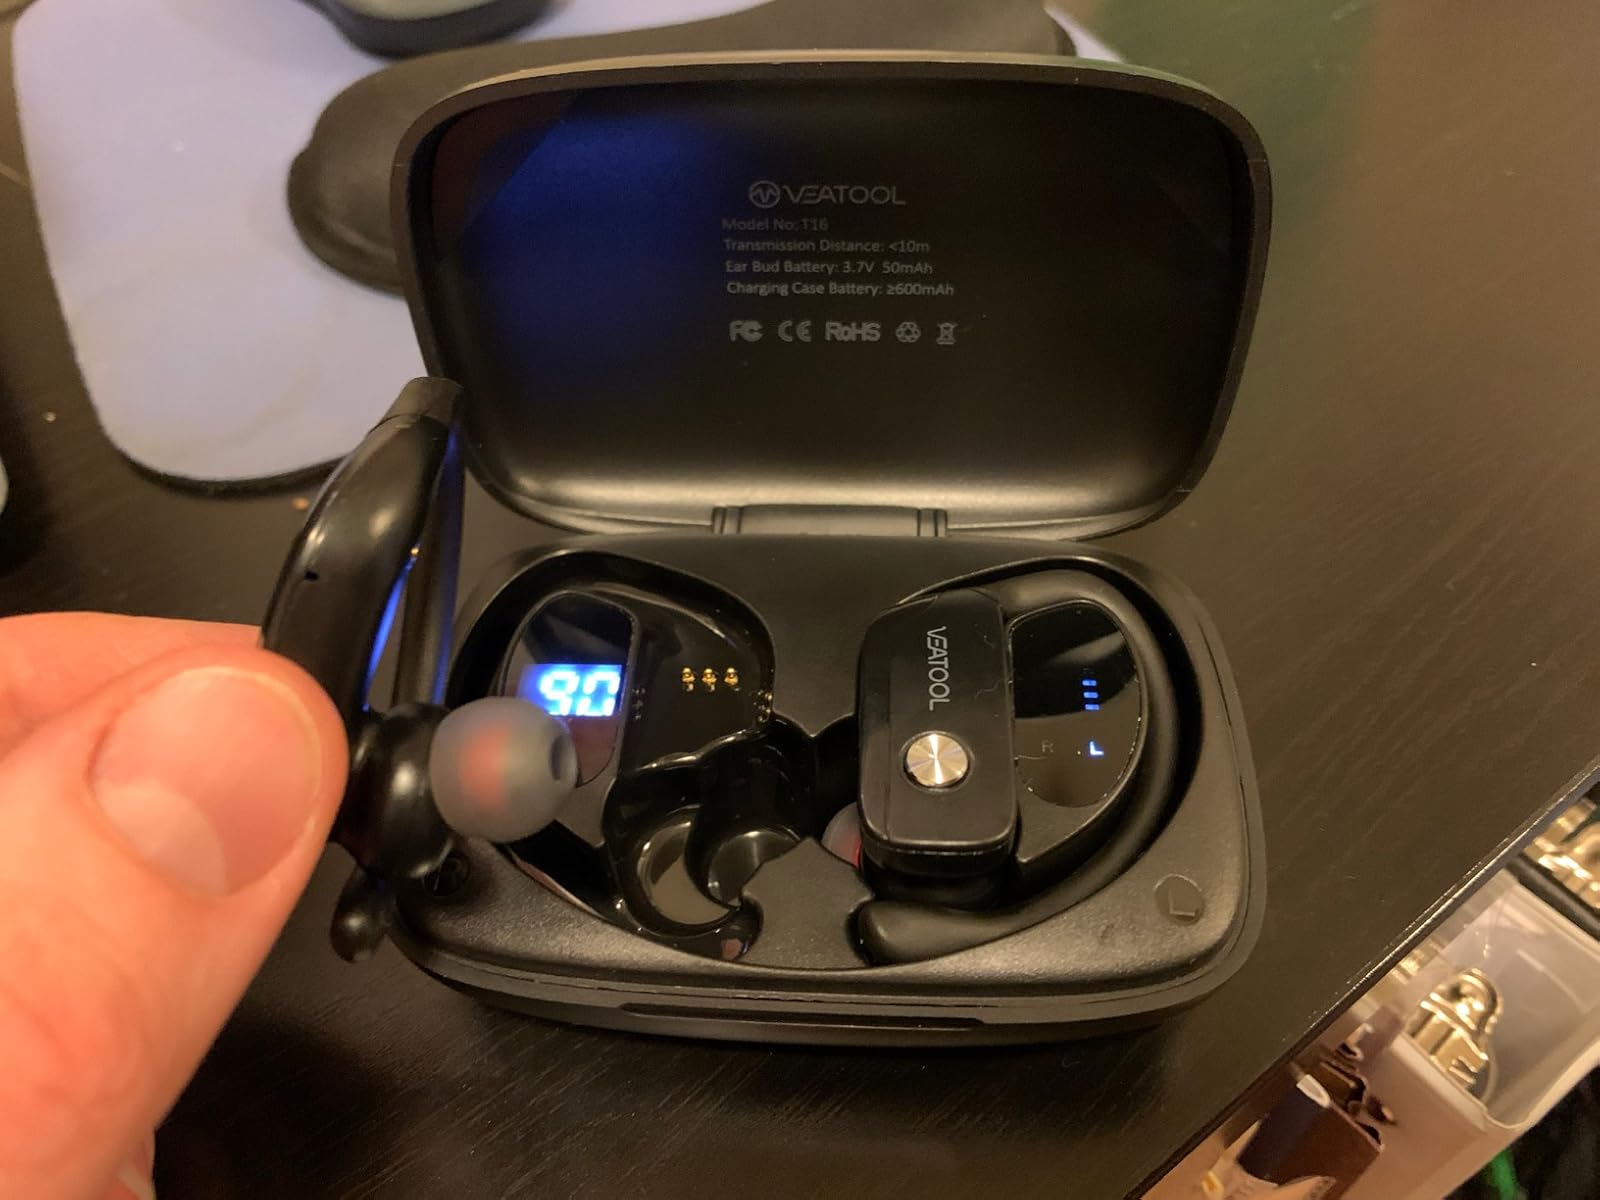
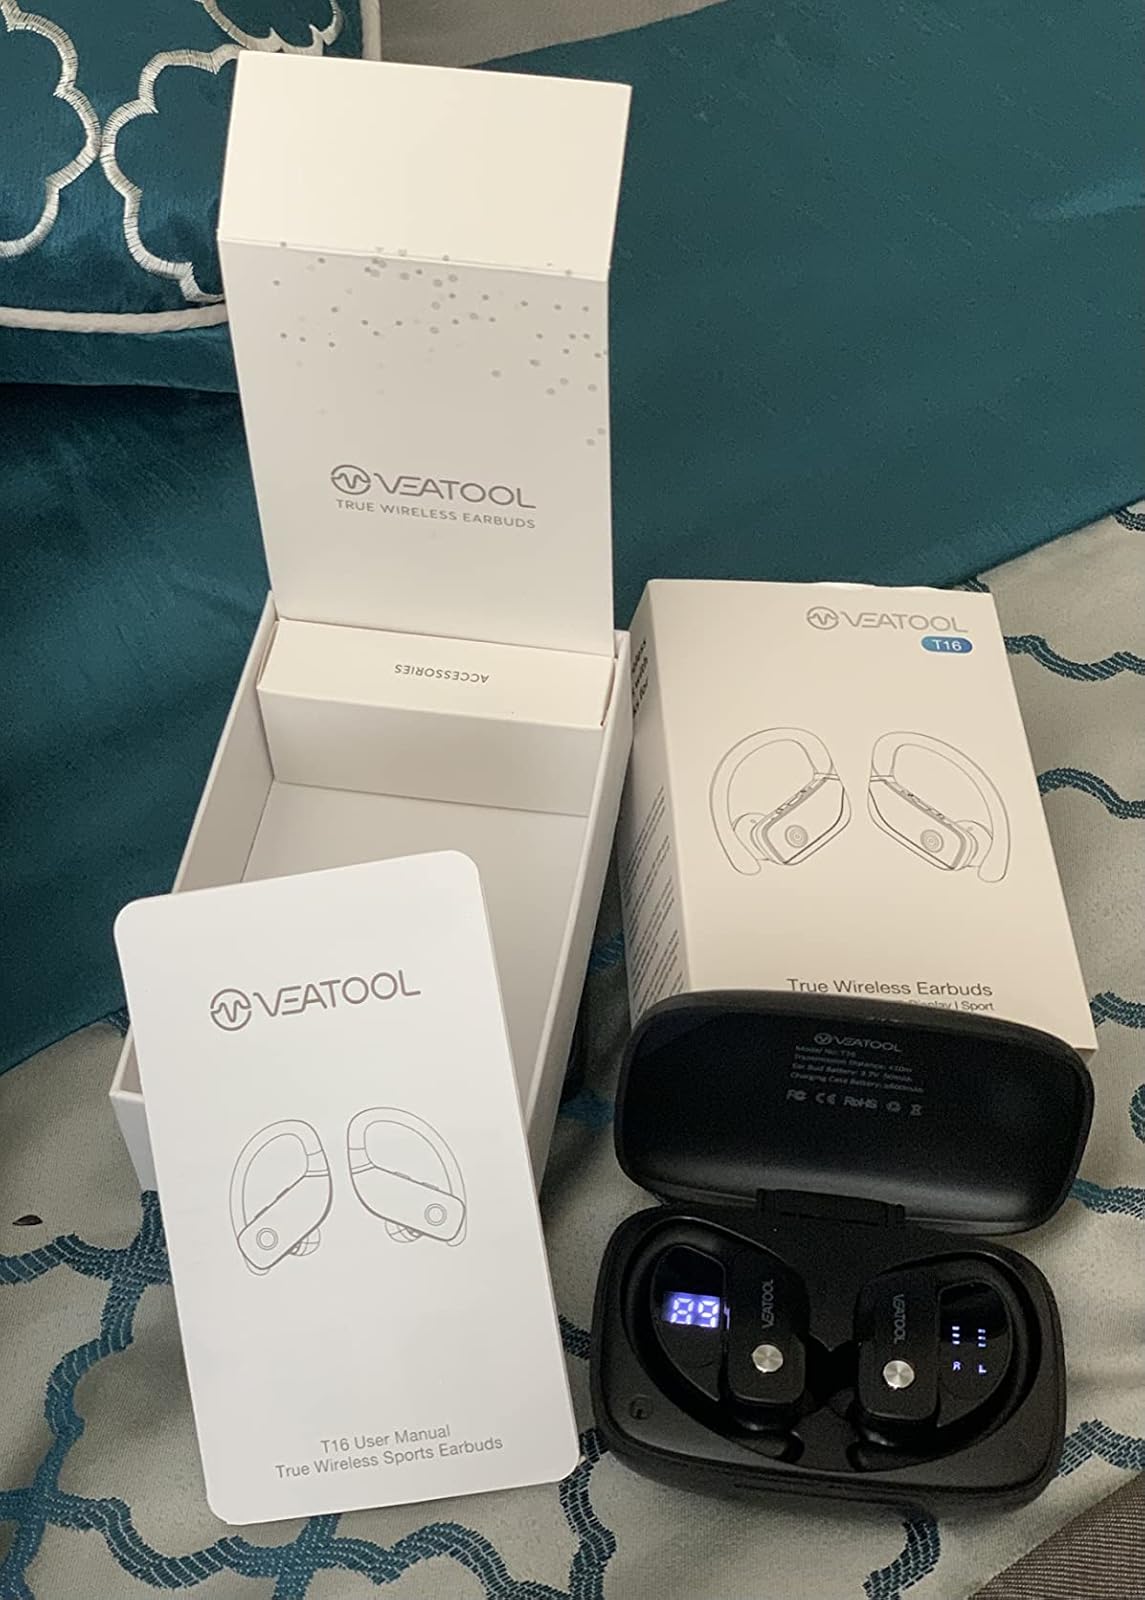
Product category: earbuds
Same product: yes